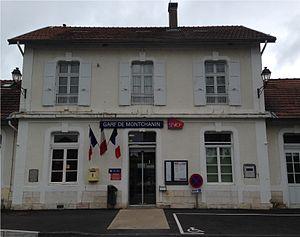
La gare de Montchanin est une gare ferroviaire française des lignes de Nevers à Chagny et du Coteau à Montchanin, située sur le territoire de la commune de Montchanin dans le département de Saône-et-Loire, en région Bourgogne-Franche-Comté.